Anjali Bhardwaj

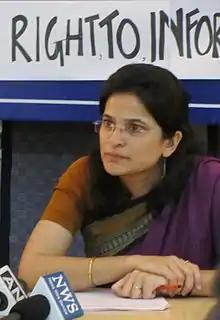
Anjali Bhardwaj at a press conference of the National Campaign for Peoples' Right to Information (NCPRI)

Anjali Bhardwaj (born 1973) is an Indian social activist working on issues of transparency and accountability. She is a co-convenor of the National Campaign for People's Right to Information (NCPRI) and a founding member of Satark Nagrik Sangathan. She works on issues related to right to information, Lokpal, whistleblower protection, grievance redress, and right to food.